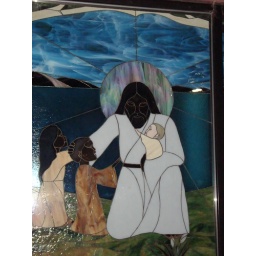
A stained glass window on the Catholic church in Cedar City, Utah catches headlights and comes alive with color.